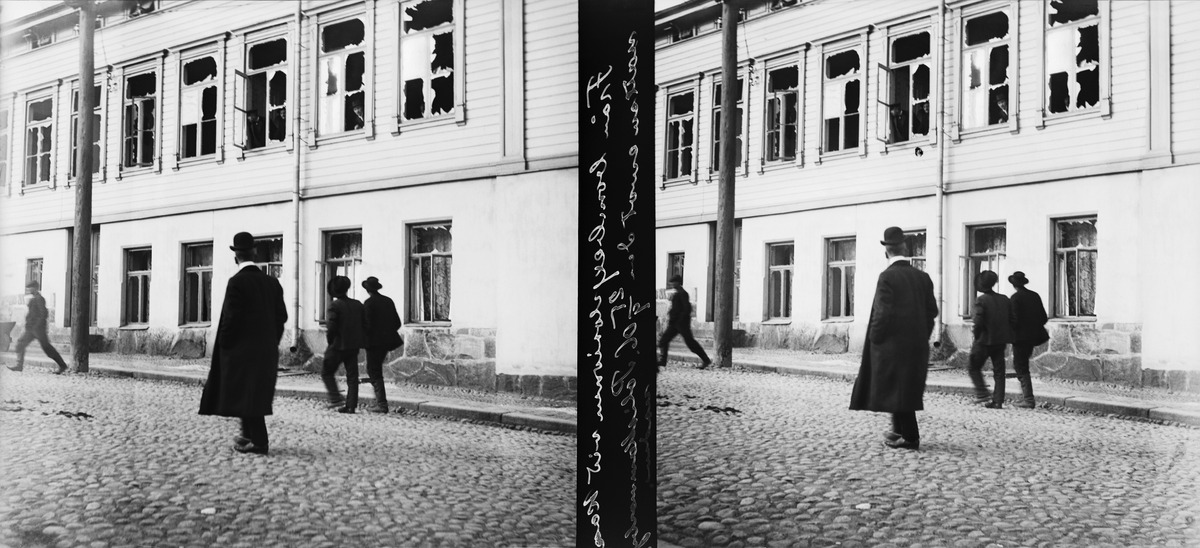
Öisen pommiräjähdyksen jälkiä 25
sisällön kuvaus: Öisen pommiräjähdyksen jälkiä 25.9.1906 ilmeisesti Kaartinkasarmin lähellä sijainneessa poliisikamarirakennuksessa. mustavalkoinen
Kuvaaja: Lindbohm, Ivar Werner Johannes, valokuvaaja, Lindbohm, Ines Aurora, valokuvaaja, Lindbohm, Knut Hjalmar, valokuvaaja
Ajankohta: kuvausaika 25.09.1906
Paikka: Suomi, Uusimaa, Helsinki, Kaartinkaupunki Helsinki
Aiheet: autonomian aika sortovuodet, attentaatit, pommit, tunteet isänmaallisuus, jalankulkijat, puurakennukset